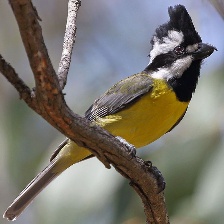
Species: CRESTED SHRIKETIT
Scientific name: FALCUNCULUS FRONTATUS